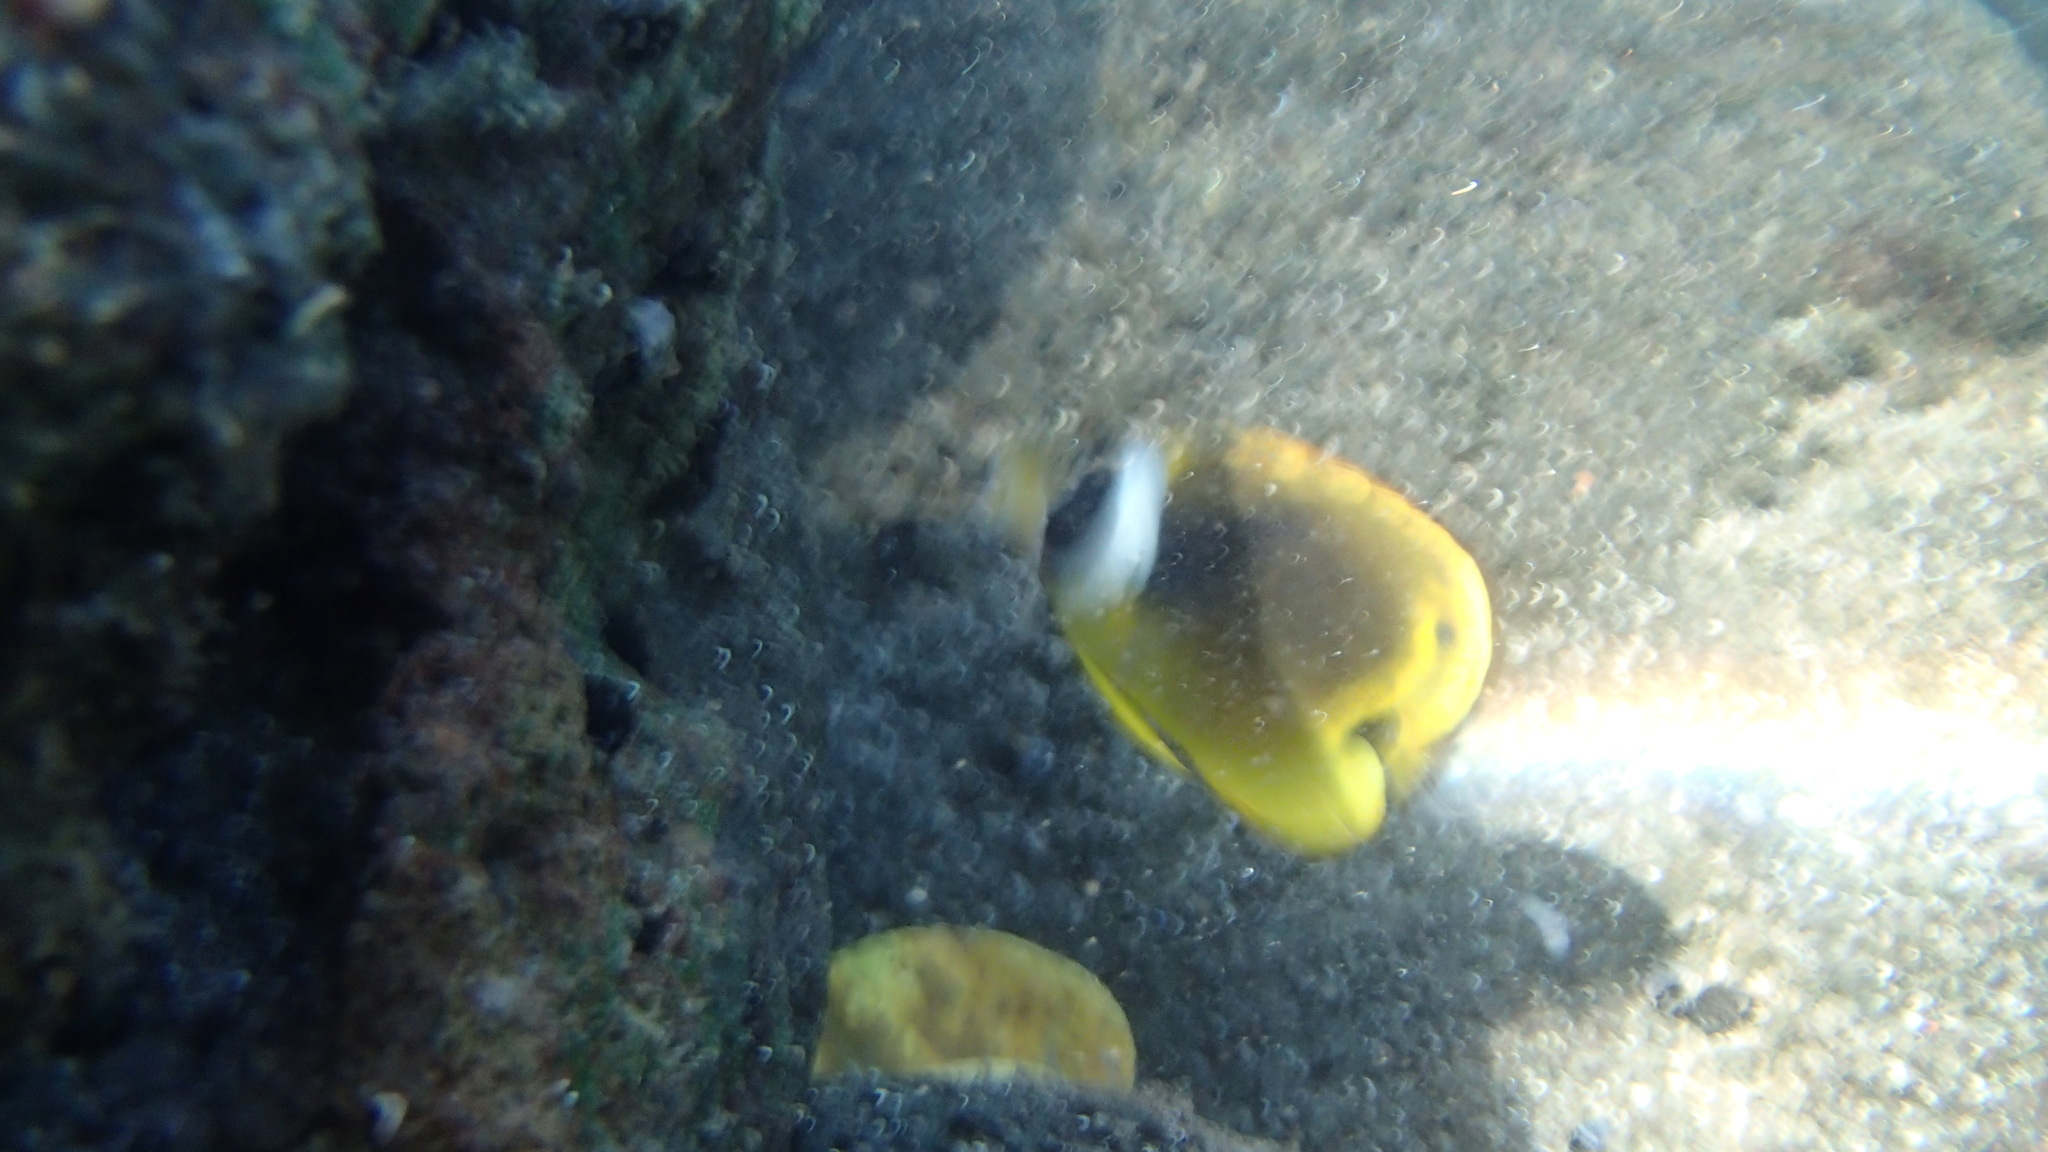
Chaetodon lunula (Raccoon Butterflyfish)